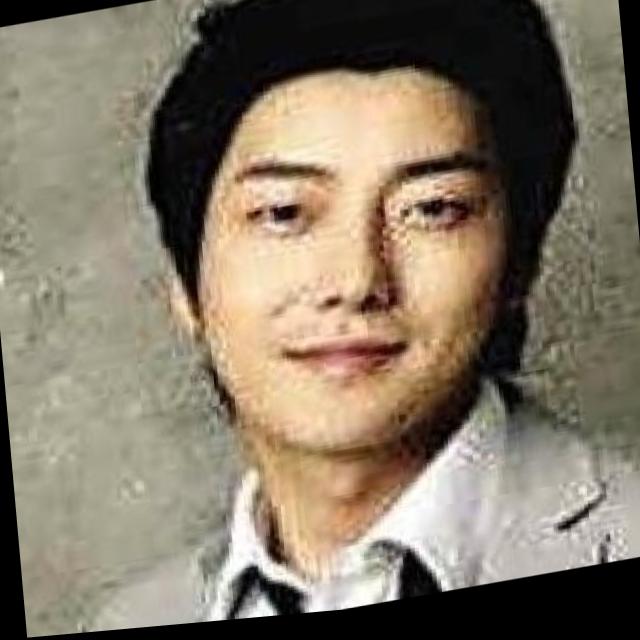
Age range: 21-44